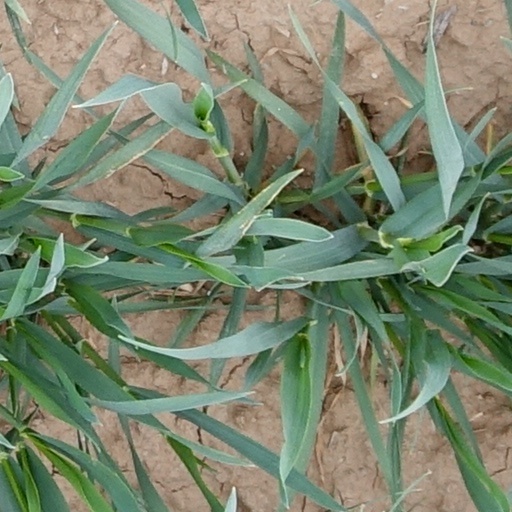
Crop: wheat